1972 Winter Olympics

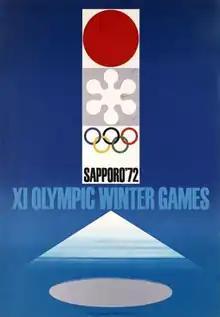
Official poster for the 1972 Winter Olympics

35 nations participated in the 1972 Winter Olympics. The Republic of China (commonly known as Taiwan) and the Philippines participated in their first Winter Olympic Games.